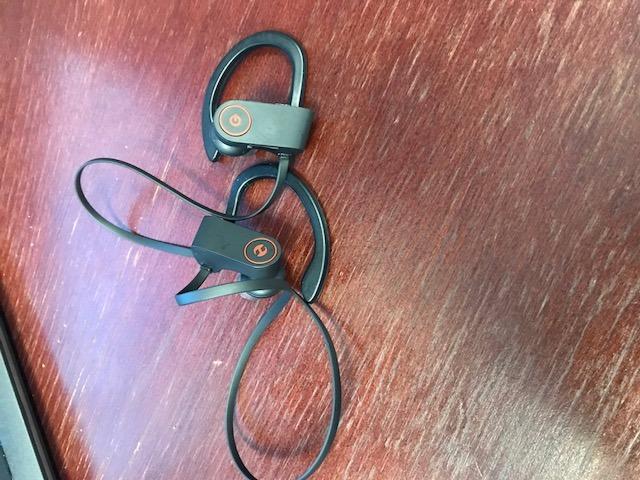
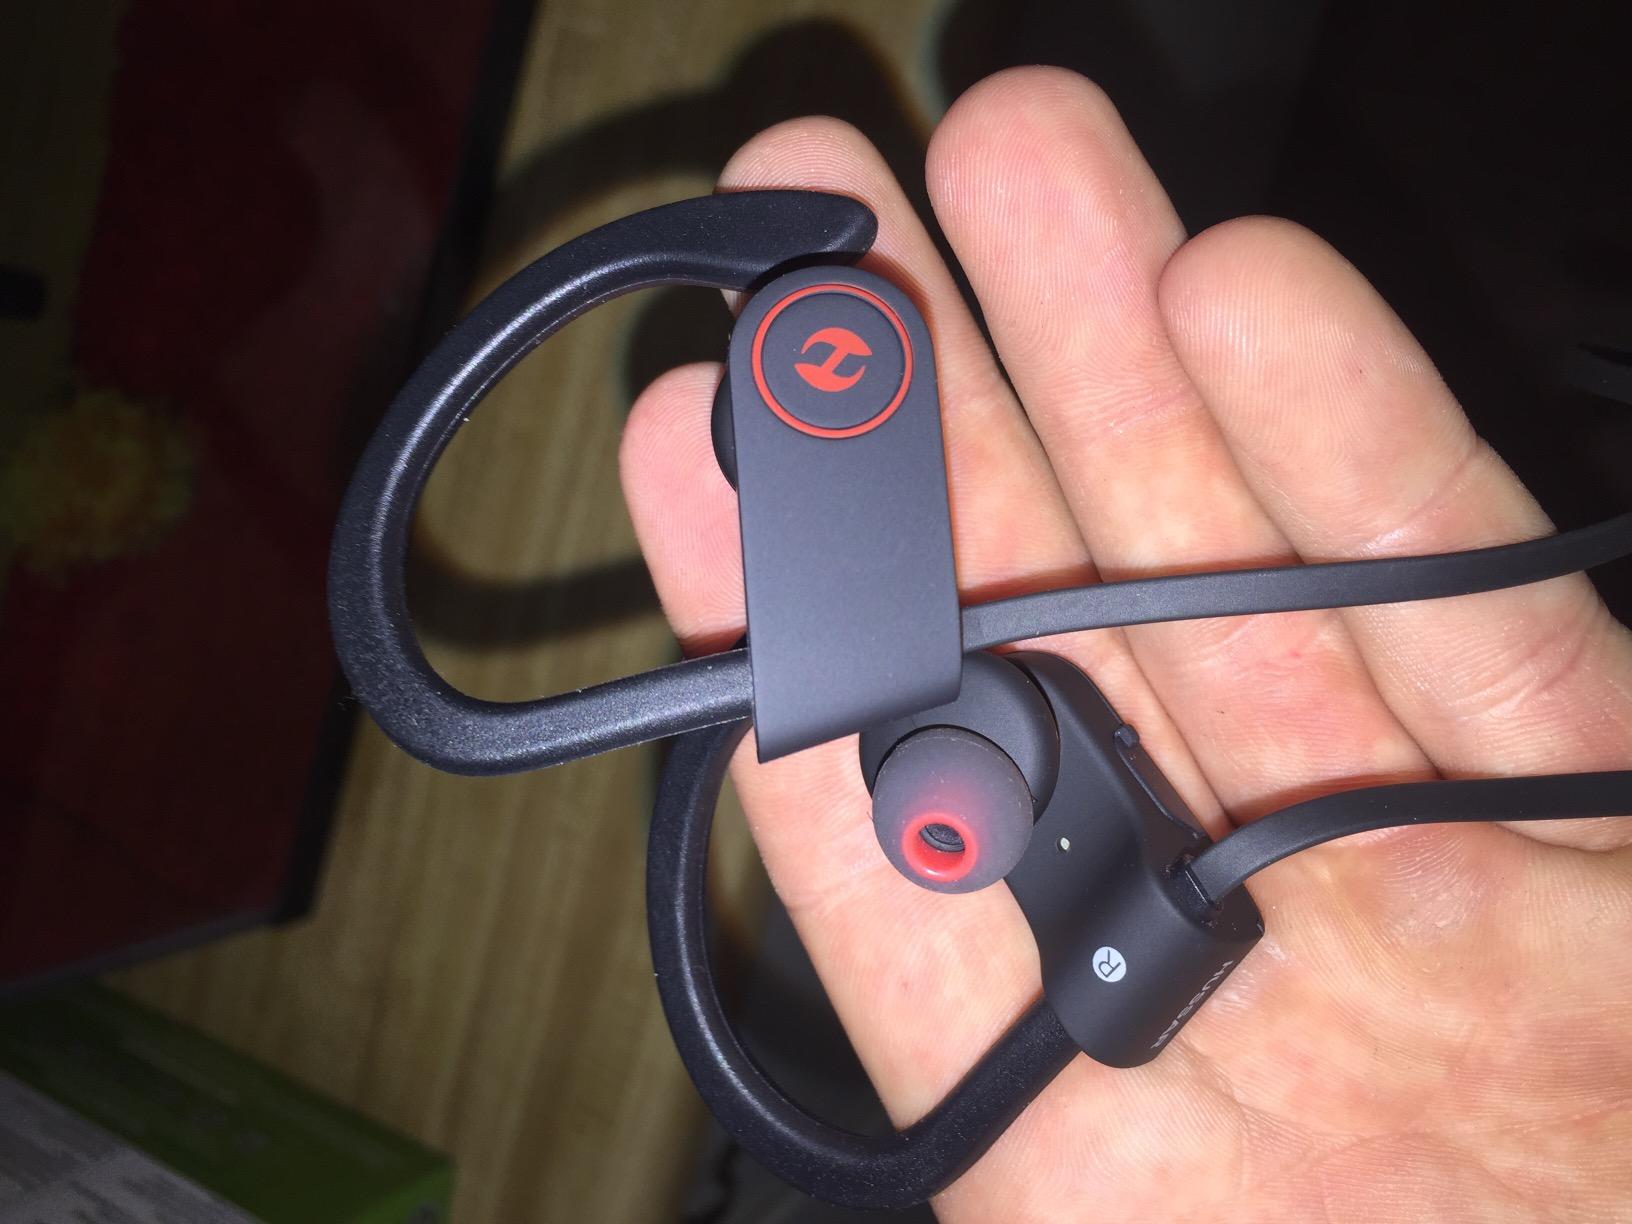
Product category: headphones
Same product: yes